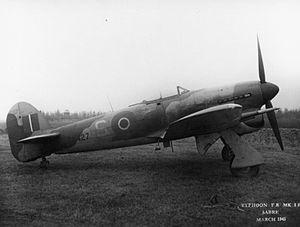
Roberta Elizabeth Marshall Cowell était une pilote de course et pilote de chasse de la Seconde Guerre mondiale. Elle a été la première femme trans britannique connue à subir une chirurgie de réassignation sexuelle.